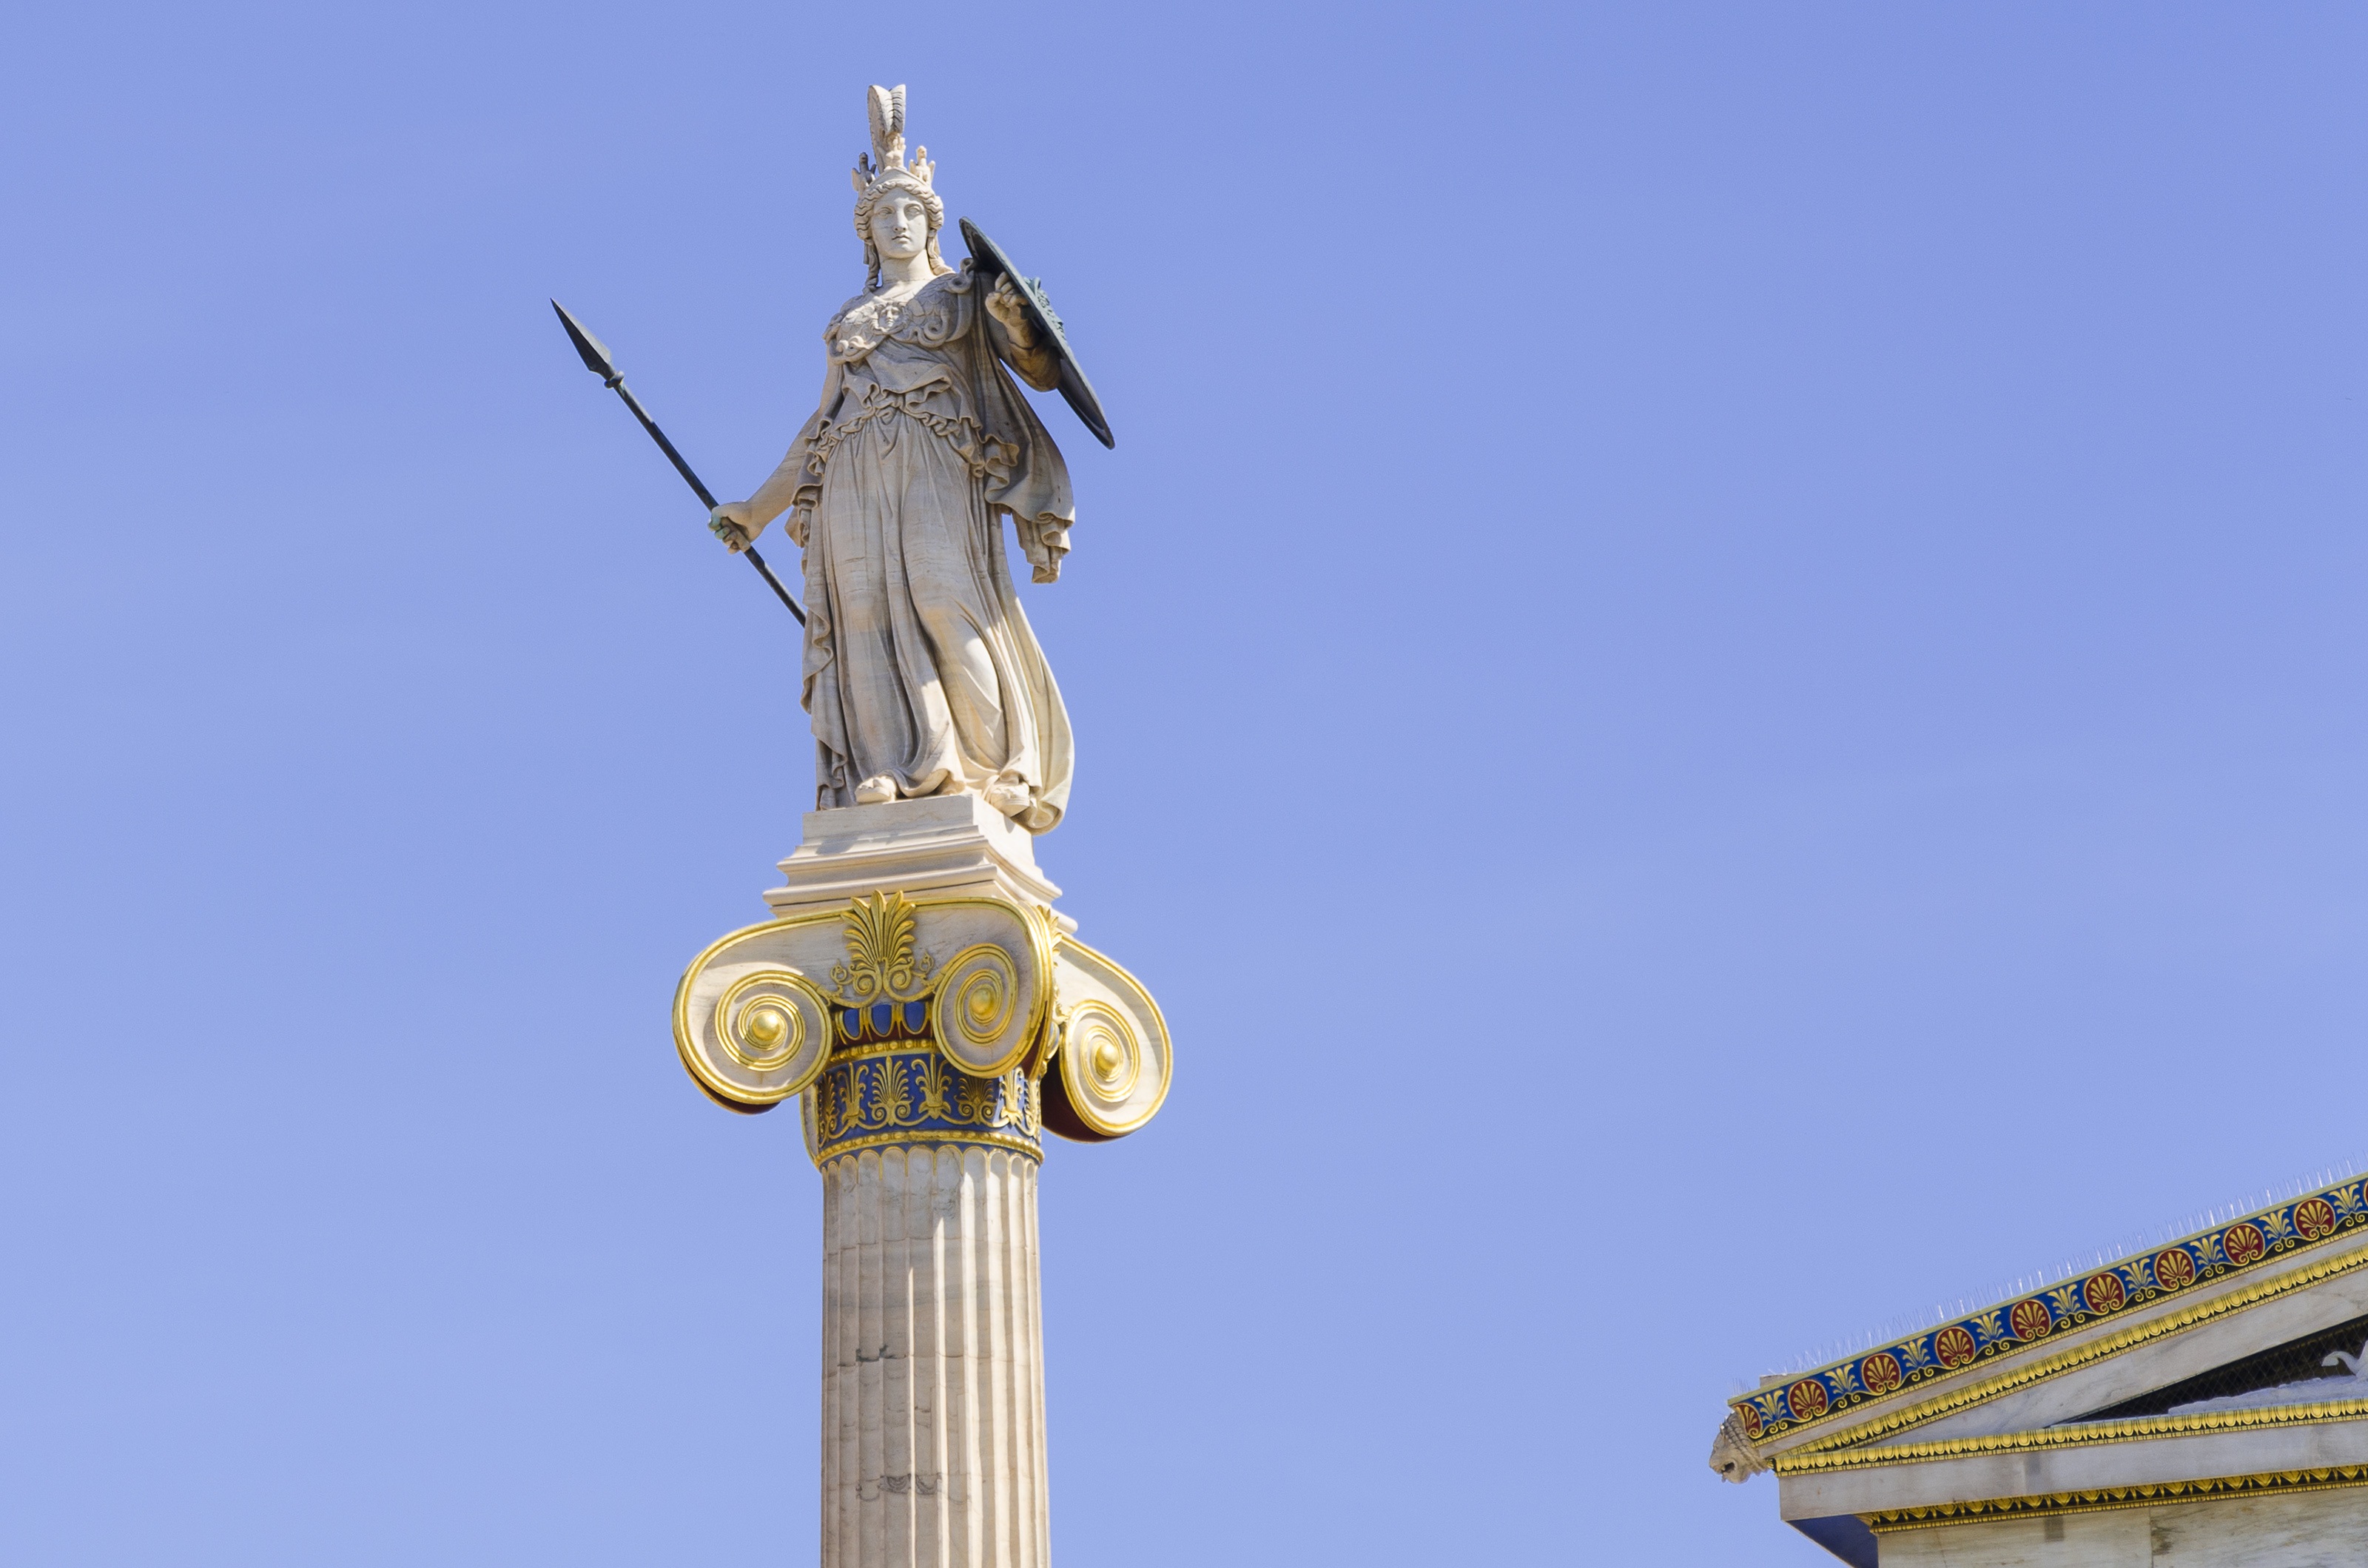
structure, monument, europe, statue, mediterranean, tower, ancient, landmark, historic, place of worship, sculpture, spire, greece, roman, culture, goddess, athens, wisdom, minerva